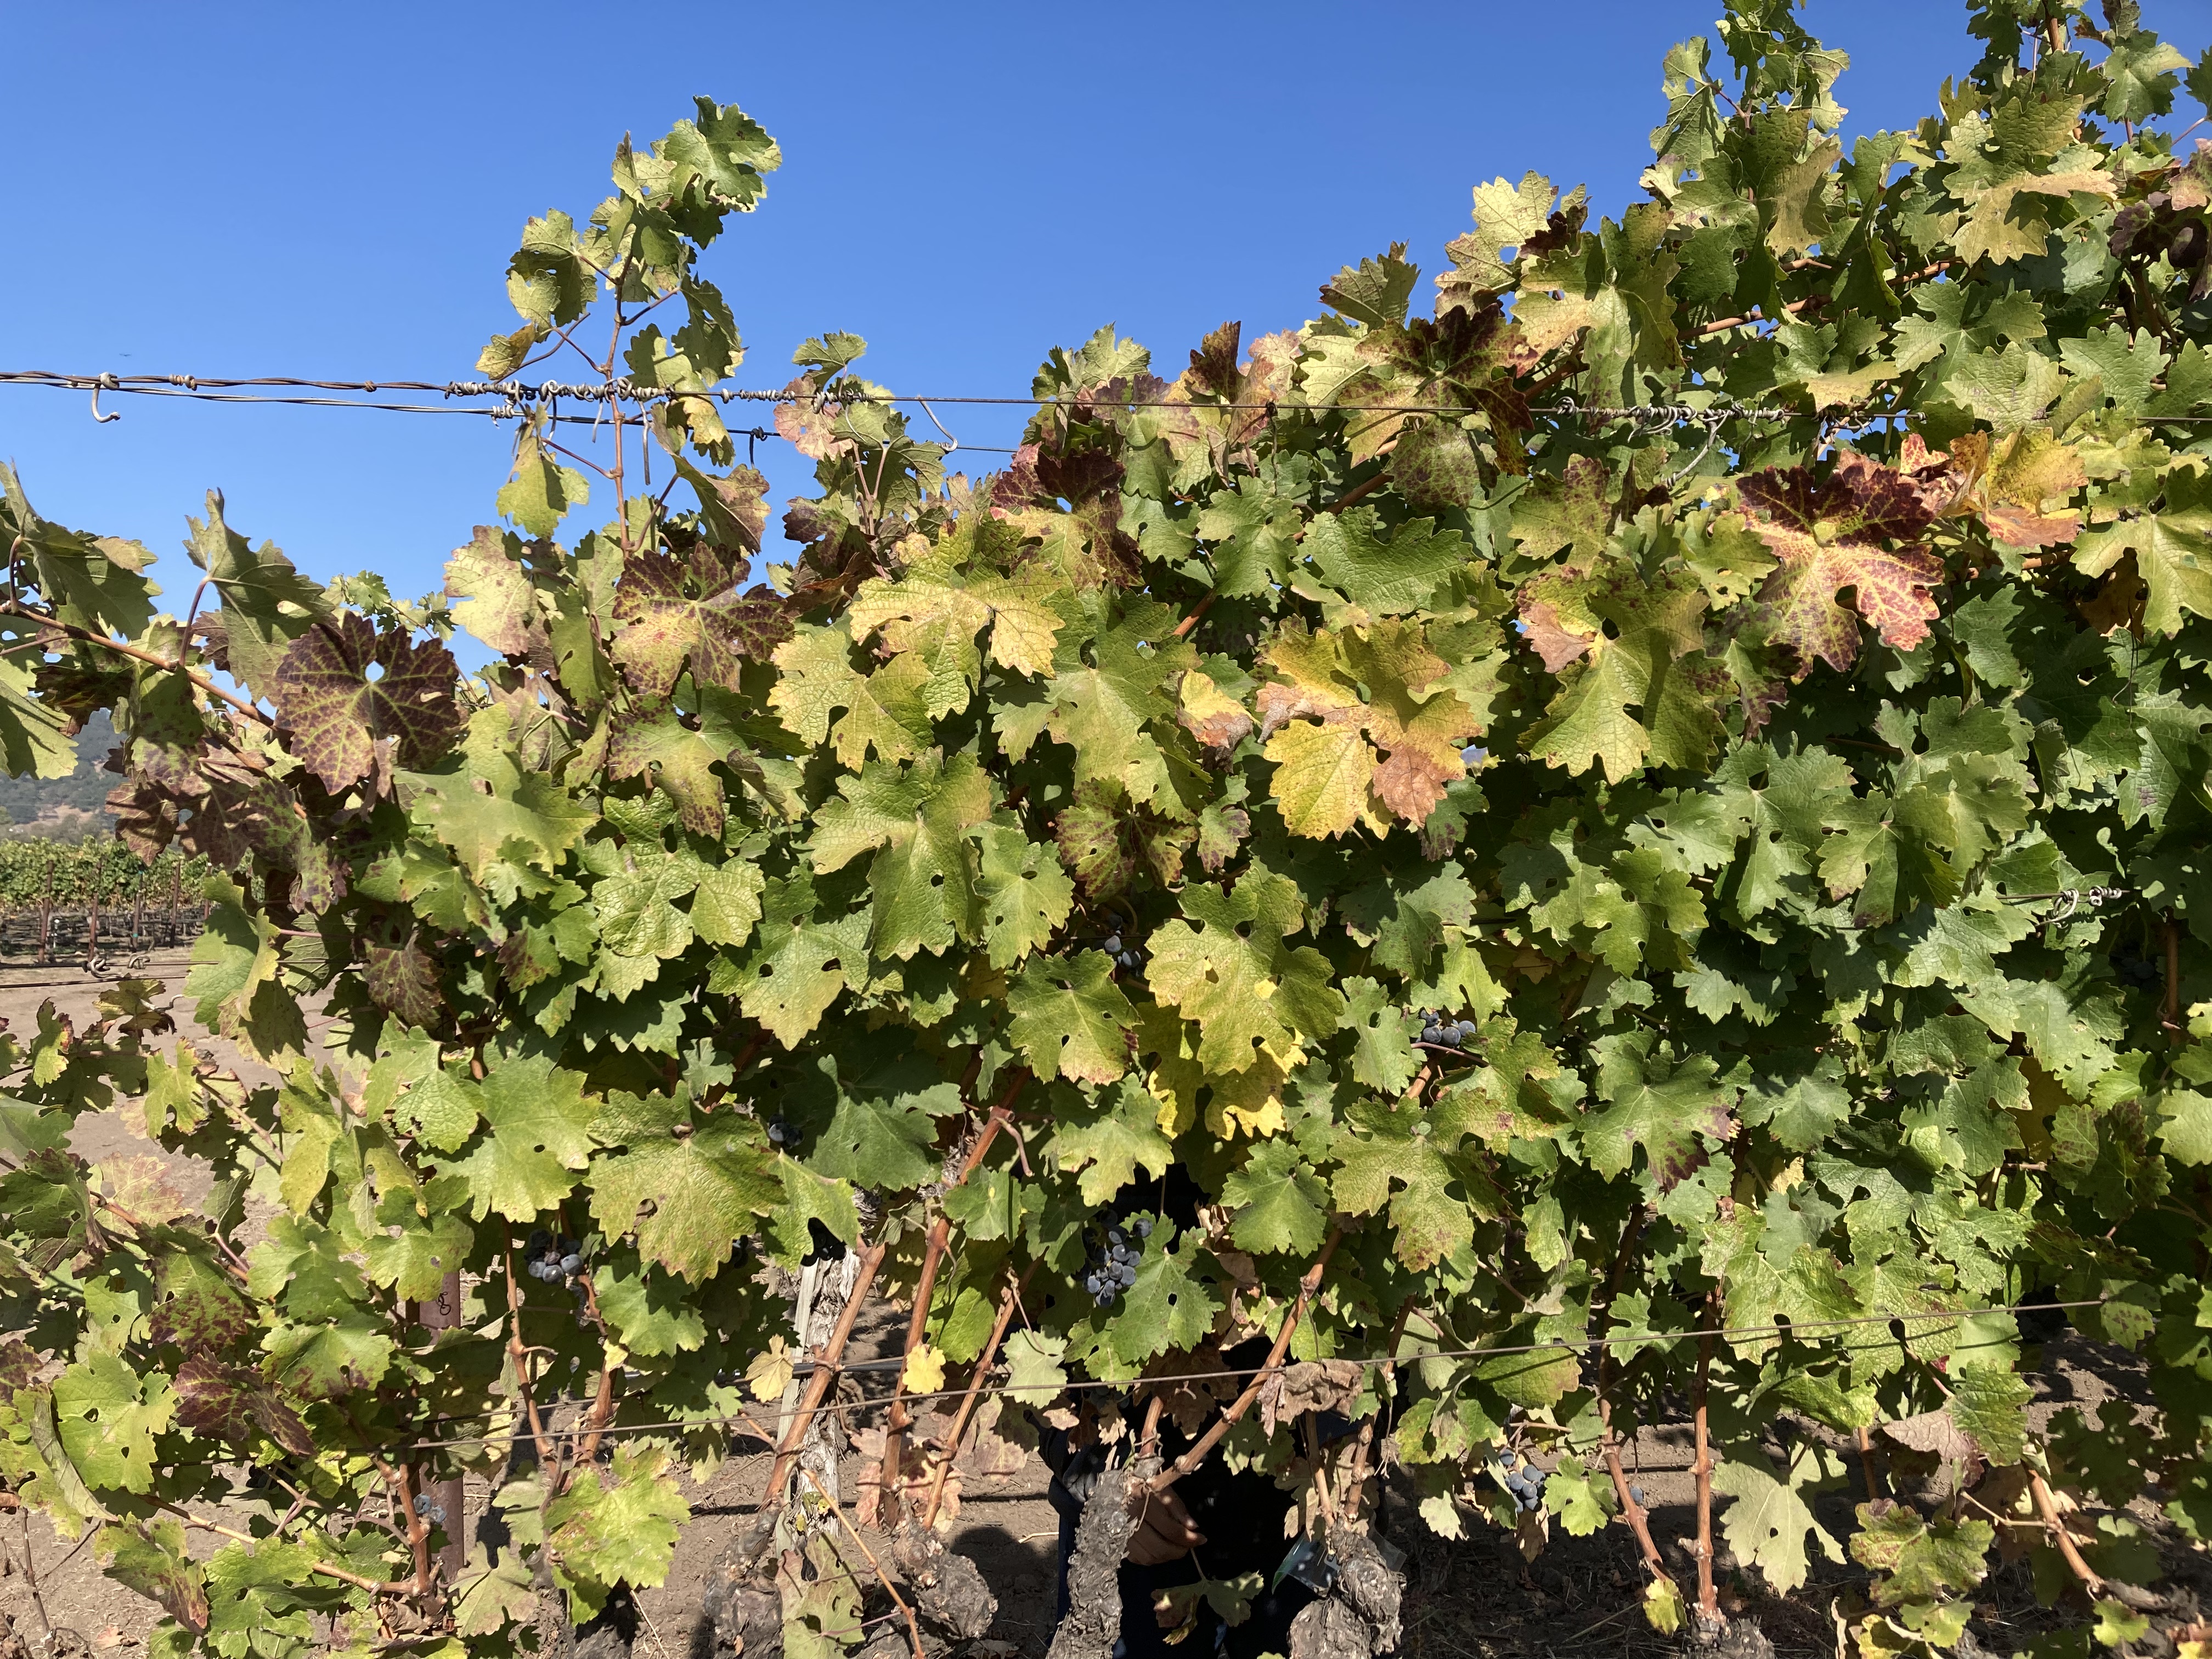
Label: Leafroll 3